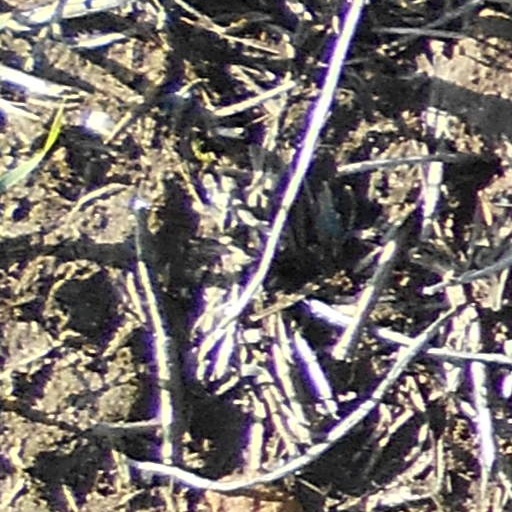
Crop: wheat